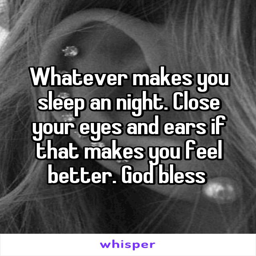
whatever makes you sleep a night .